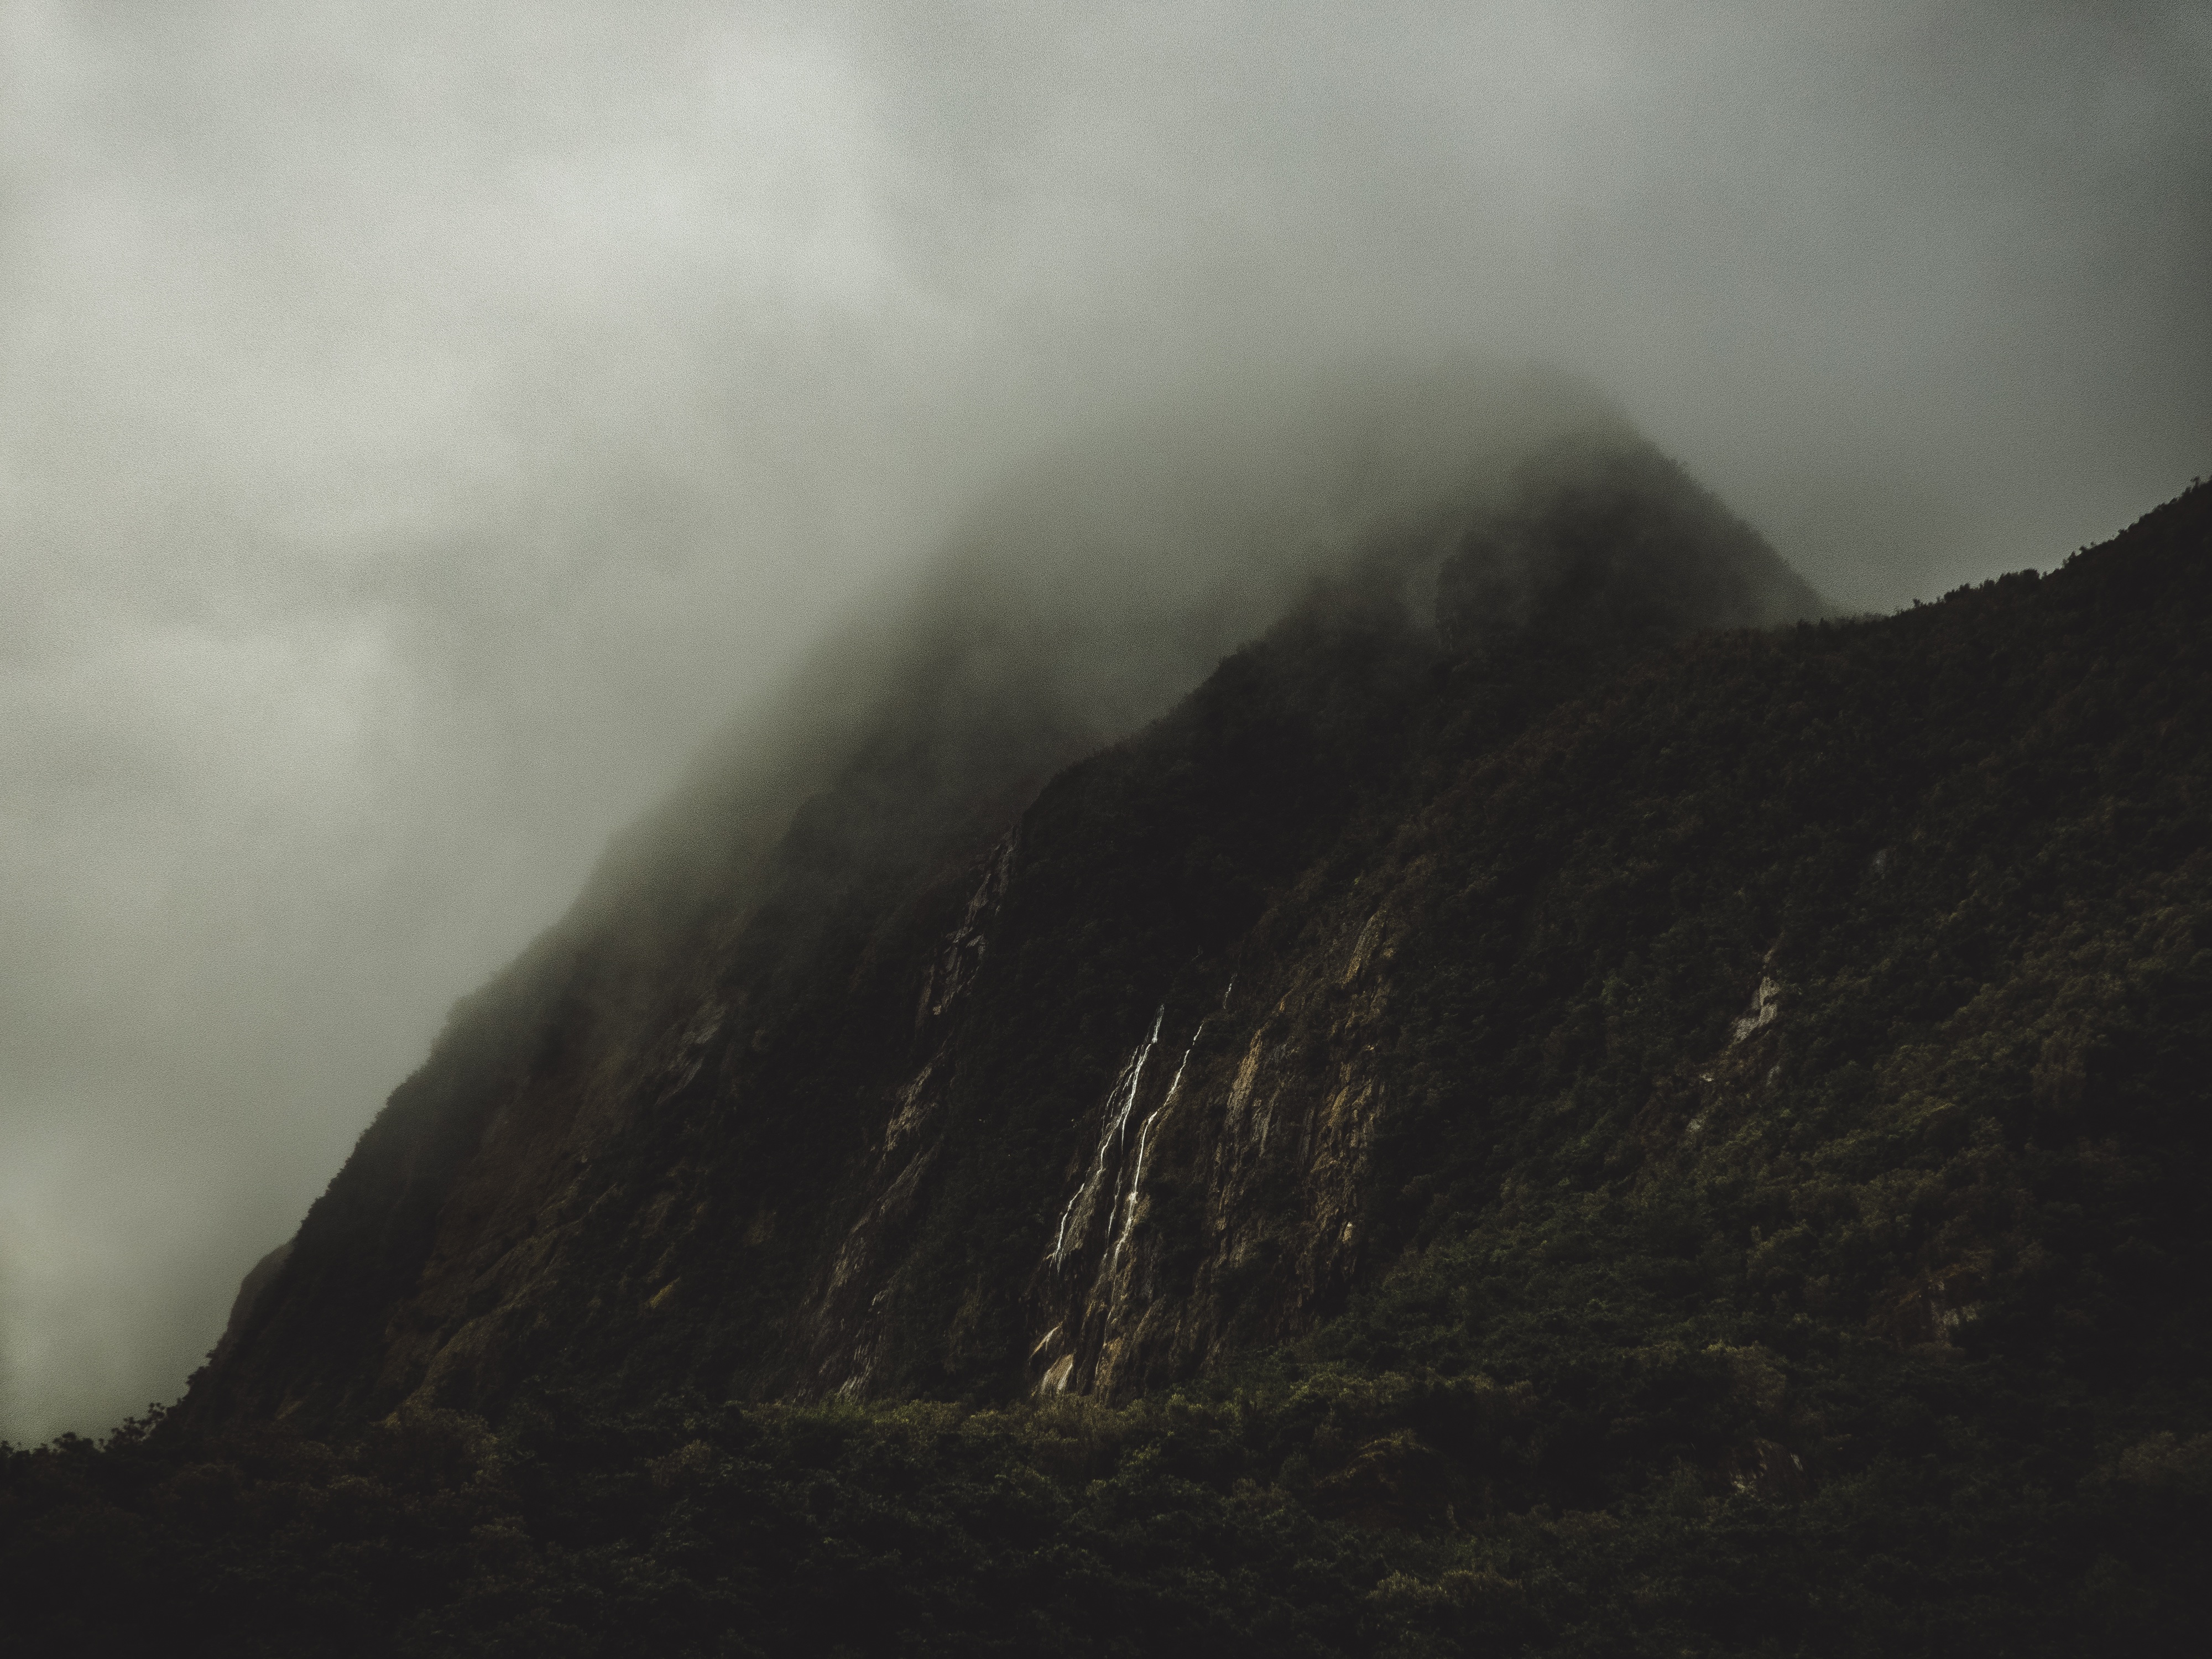
nature, mountain, cloud, sky, fog, mist, sunlight, morning, hill, mountain range, weather, darkness, ridge, summit, landform, meteorological phenomenon, geographical feature, atmospheric phenomenon, atmosphere of earth, mountainous landforms, geological phenomenon